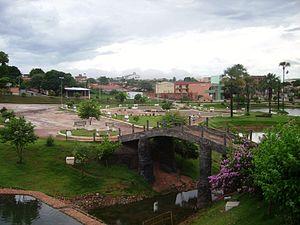
São Luís de Montes Belos est une municipalité brésilienne de l'État de Goiás et la microrégion d'Anicuns.